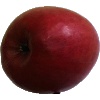
Label: Apple Crimson Snow 1